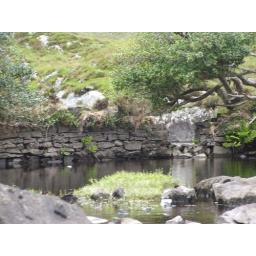
Low water in Killarney river